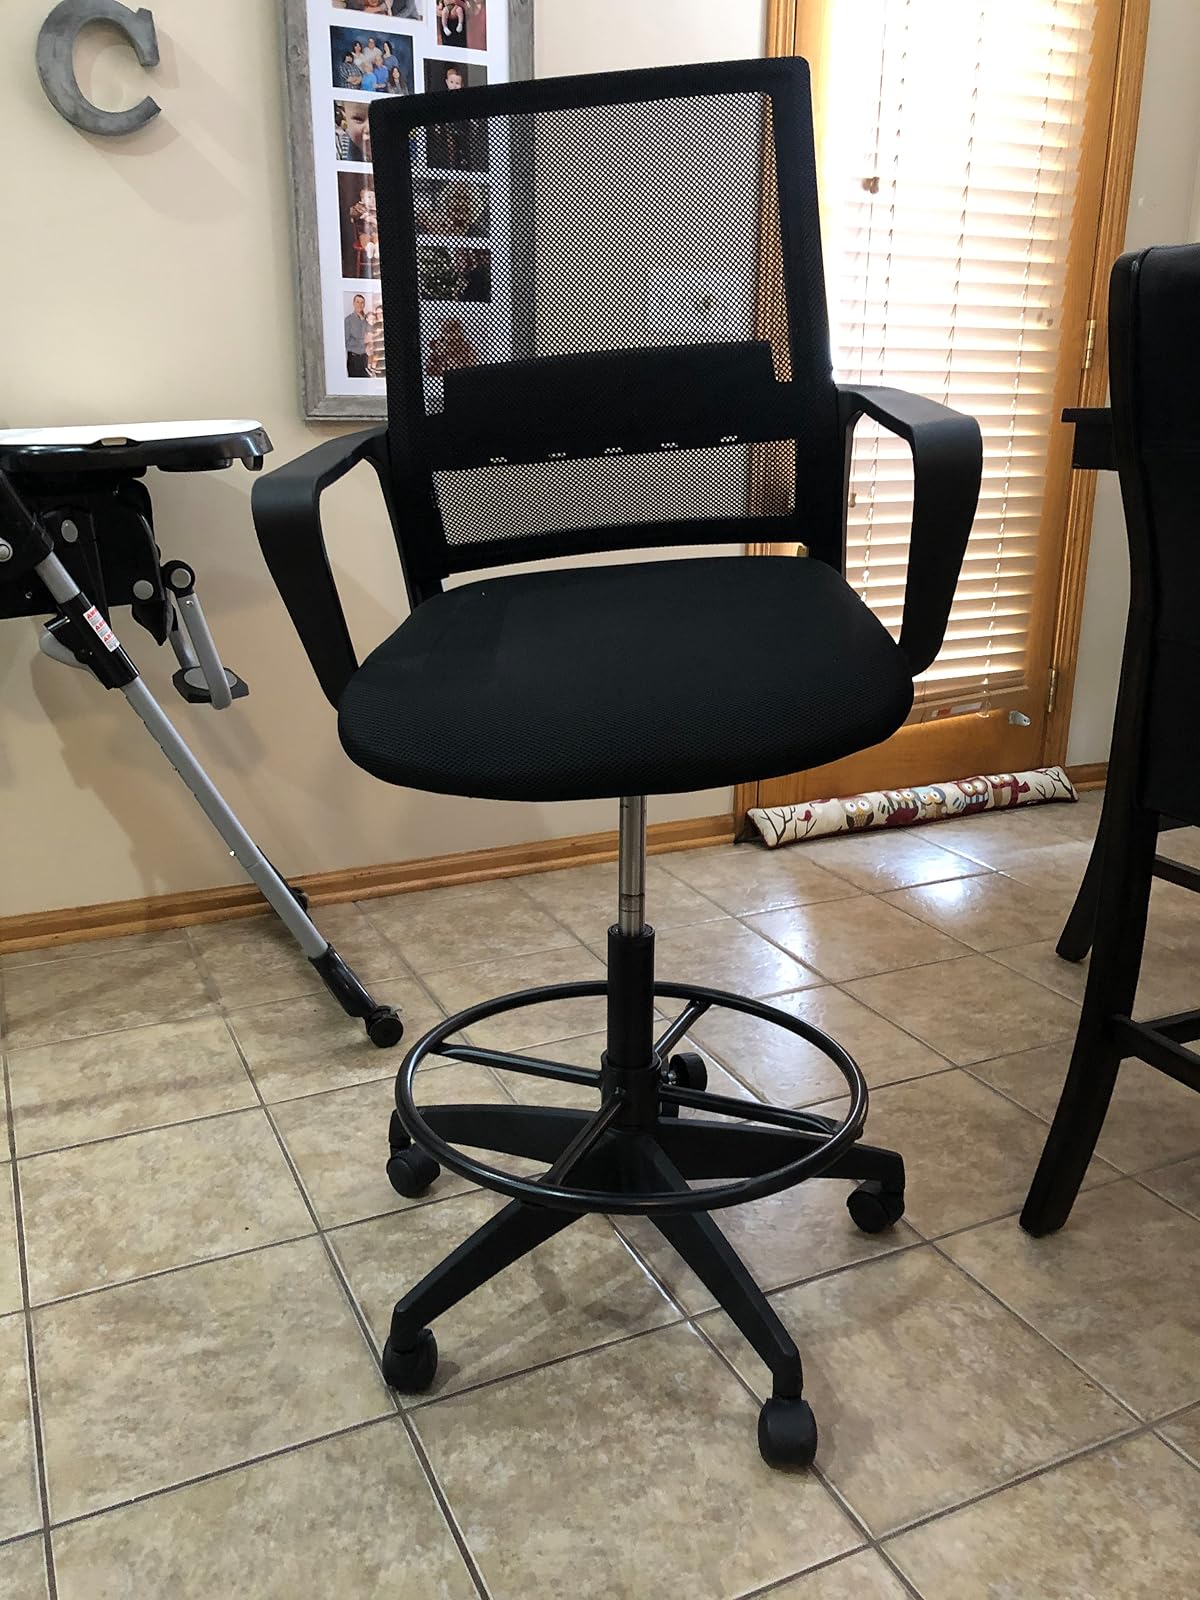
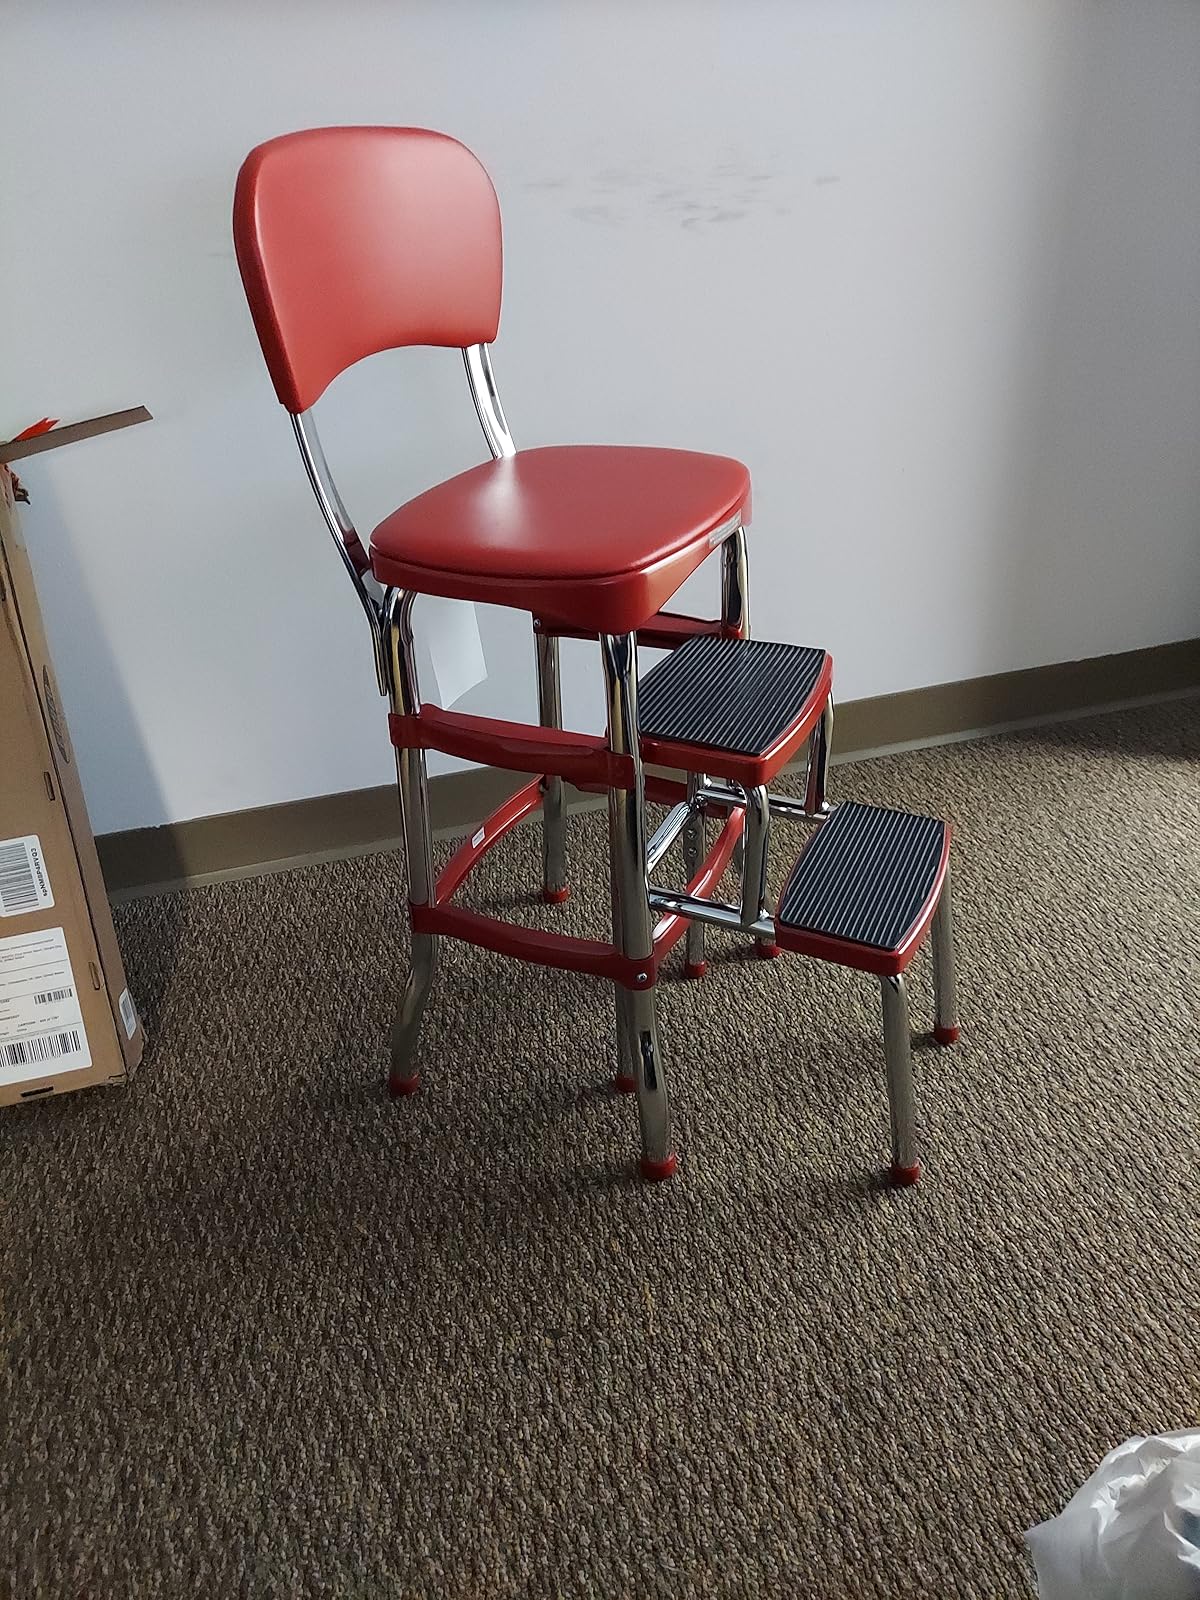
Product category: items_chair
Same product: no